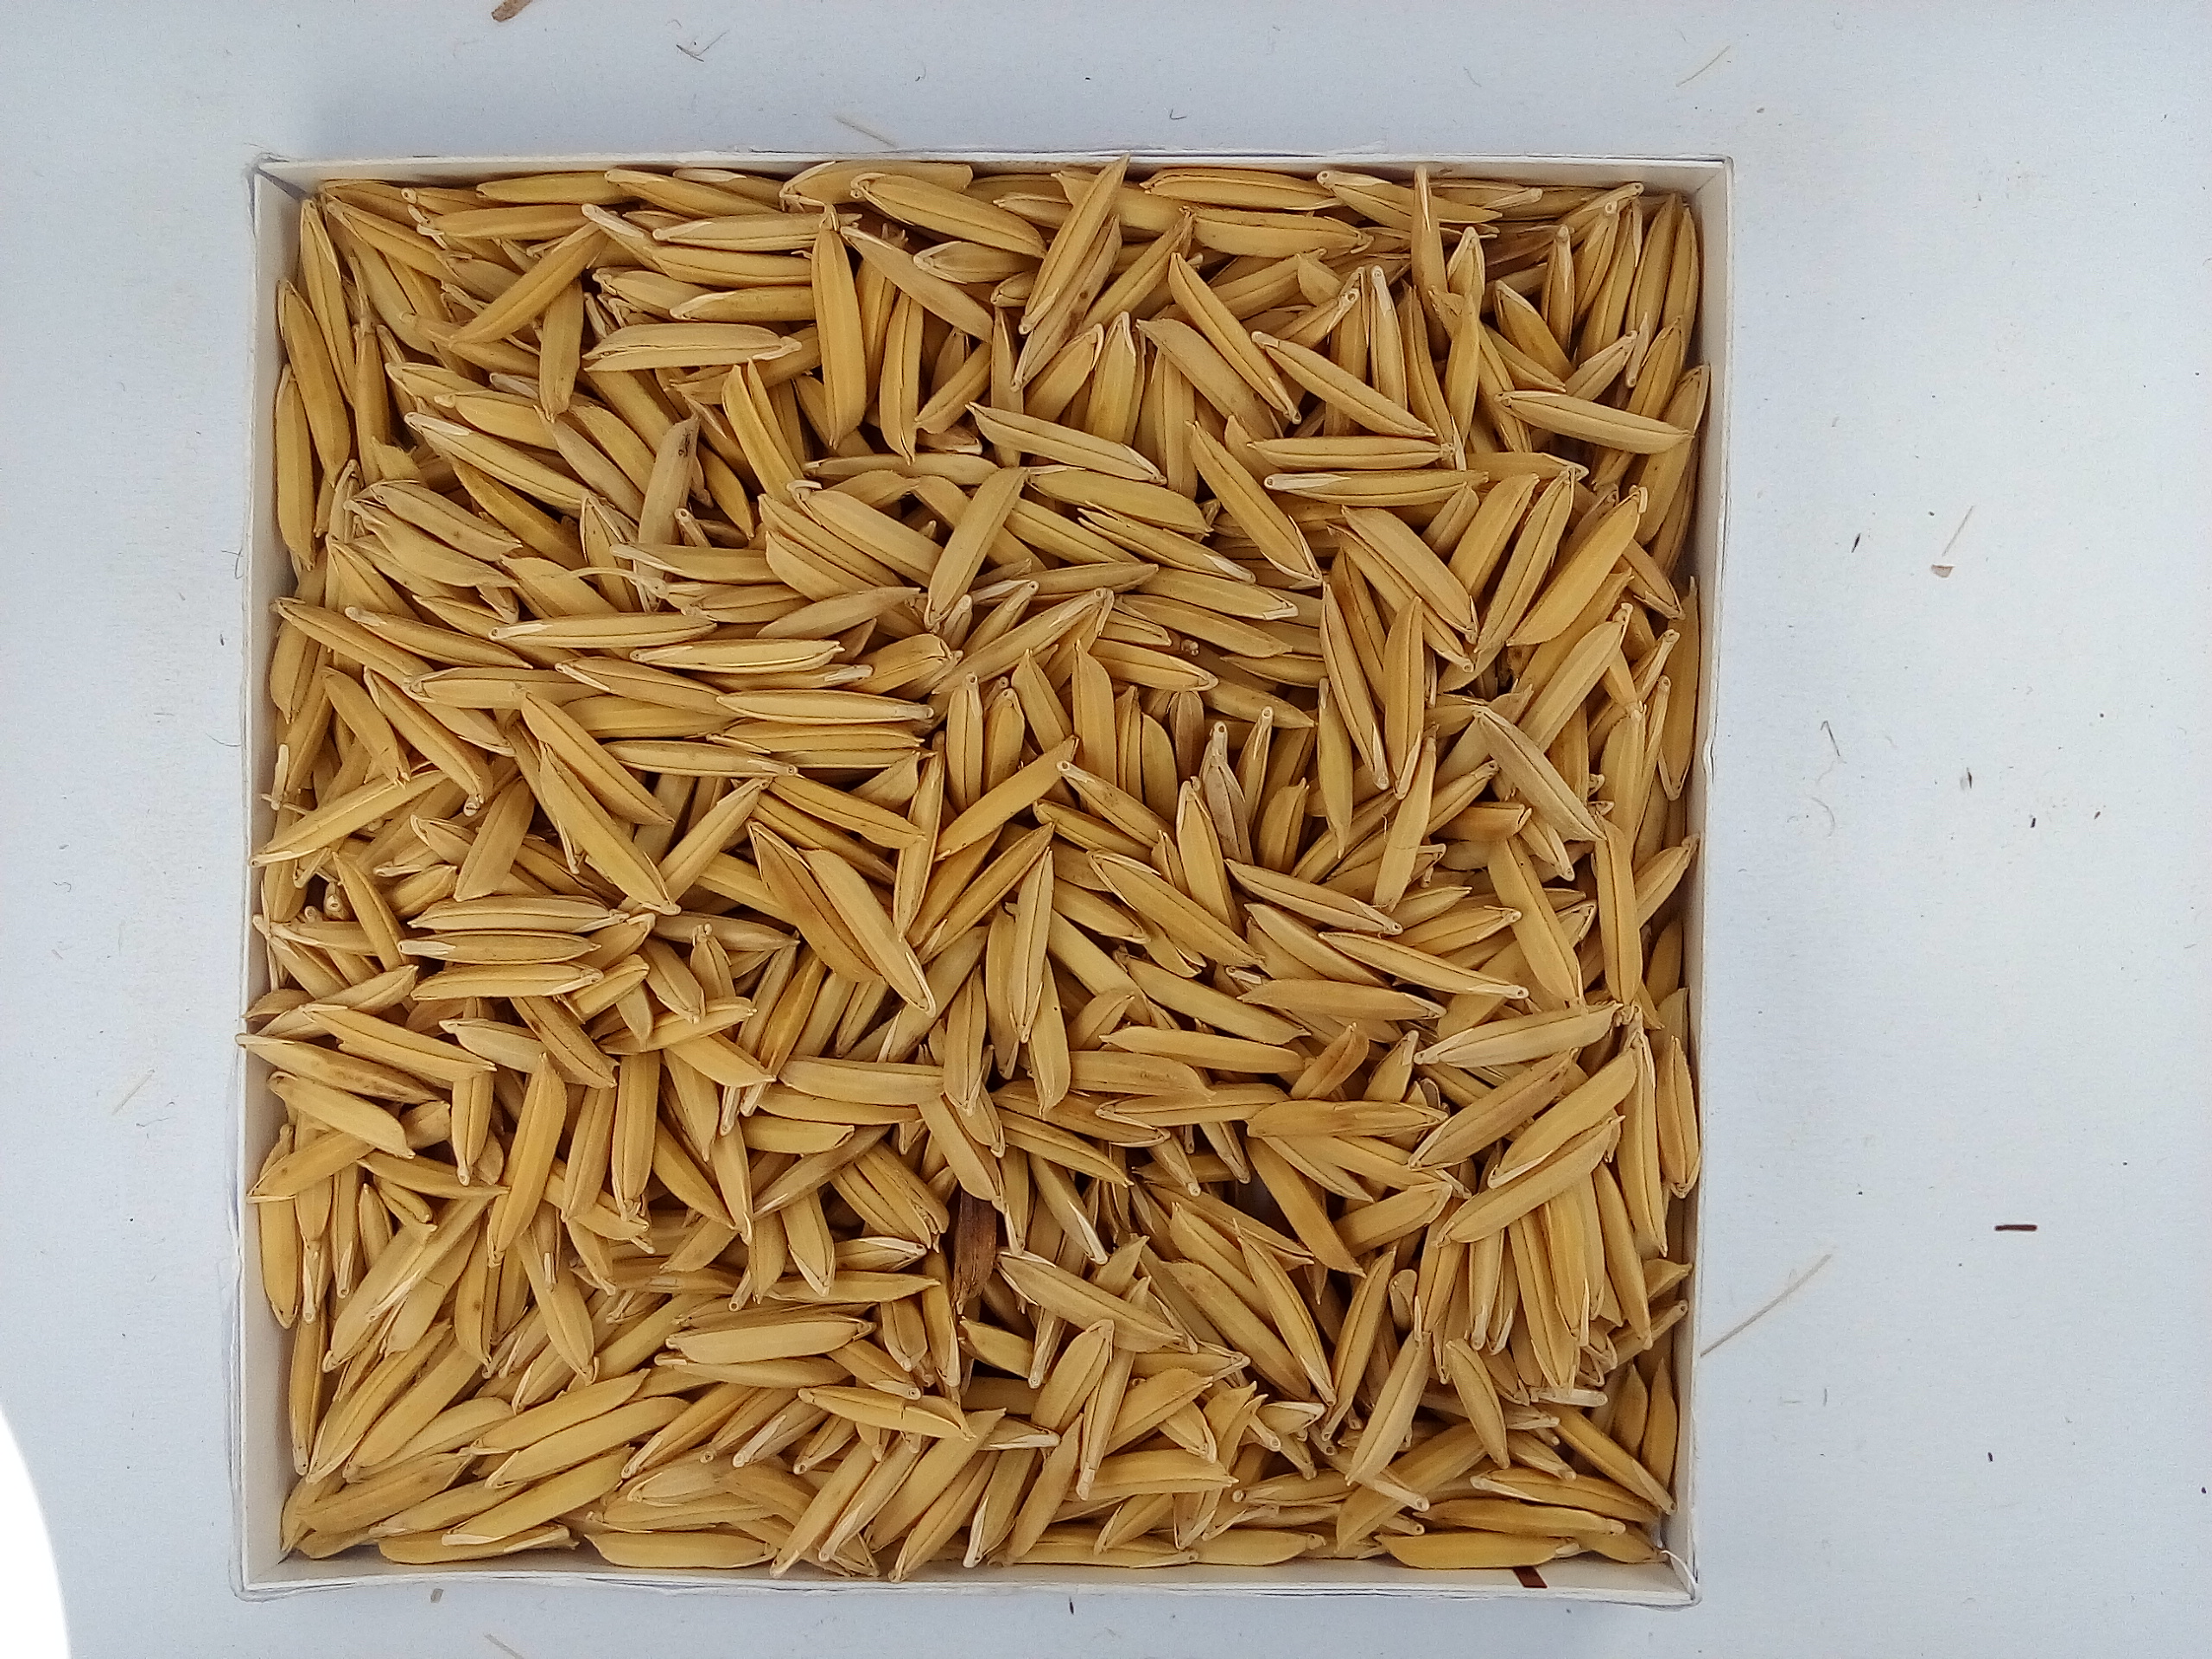
Rice seed variety: Unknown